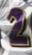
Number: 2